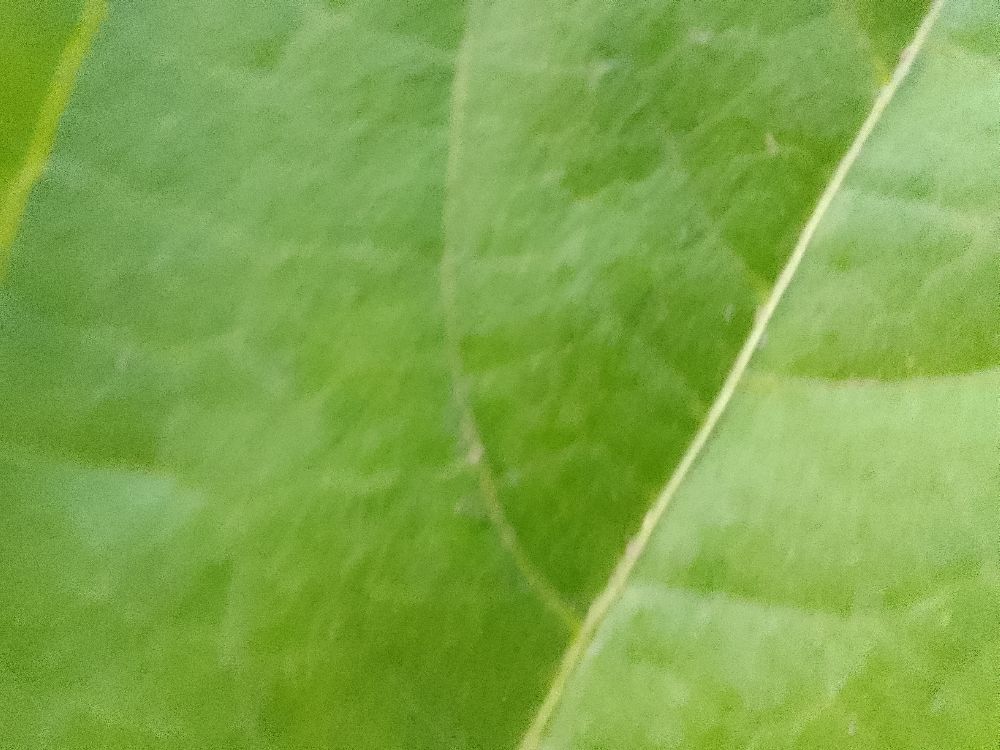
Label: healthy